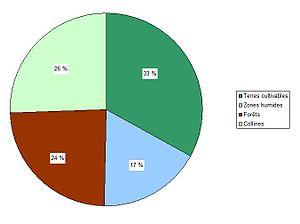
Utilisation des terres, dans le district de Chittagong, division de Chittagong, Bangladesh.
Le district de Chittagong est un district du sud-est du Bangladesh, situé dans la division de Chittagong. Le chef-lieu est la cité portuaire de Chittagong, la deuxième ville du pays.